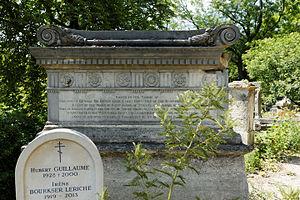
Sépulture de George Airey (1761-1833), lieutenant général britannique.